Peter Benner

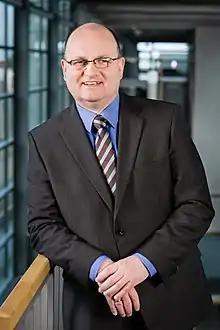

Peter Benner (born May 25, 1967) is a German mathematician specialized in dynamical systems and numerical analysis. He was managing director at the Max Planck Institute for Dynamics of Complex Technical Systems in Magdeburg, Germany.